Hi Izuru Tokoro no Tenshi

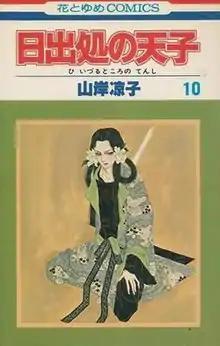
Cover of the tenth volume

is a Japanese manga series written and illustrated by Ryoko Yamagishi. It tells a fictionalised account of Prince Shōtoku, a political figure of sixth-century Japan who spread Buddhism, and his unrequited love for Soga no Emishi, which is very unlike the traditionally known stories of these people. It was serialized in Hakusensha's "LaLa" from 1980 to 1984. The individual chapters were published in eleven under the "Hana to Yume Comics" imprint, which were released between 1981 and 1984. "Hi Izuru Tokoro no Tenshi" received the 1983 Kodansha Manga Award for the category.